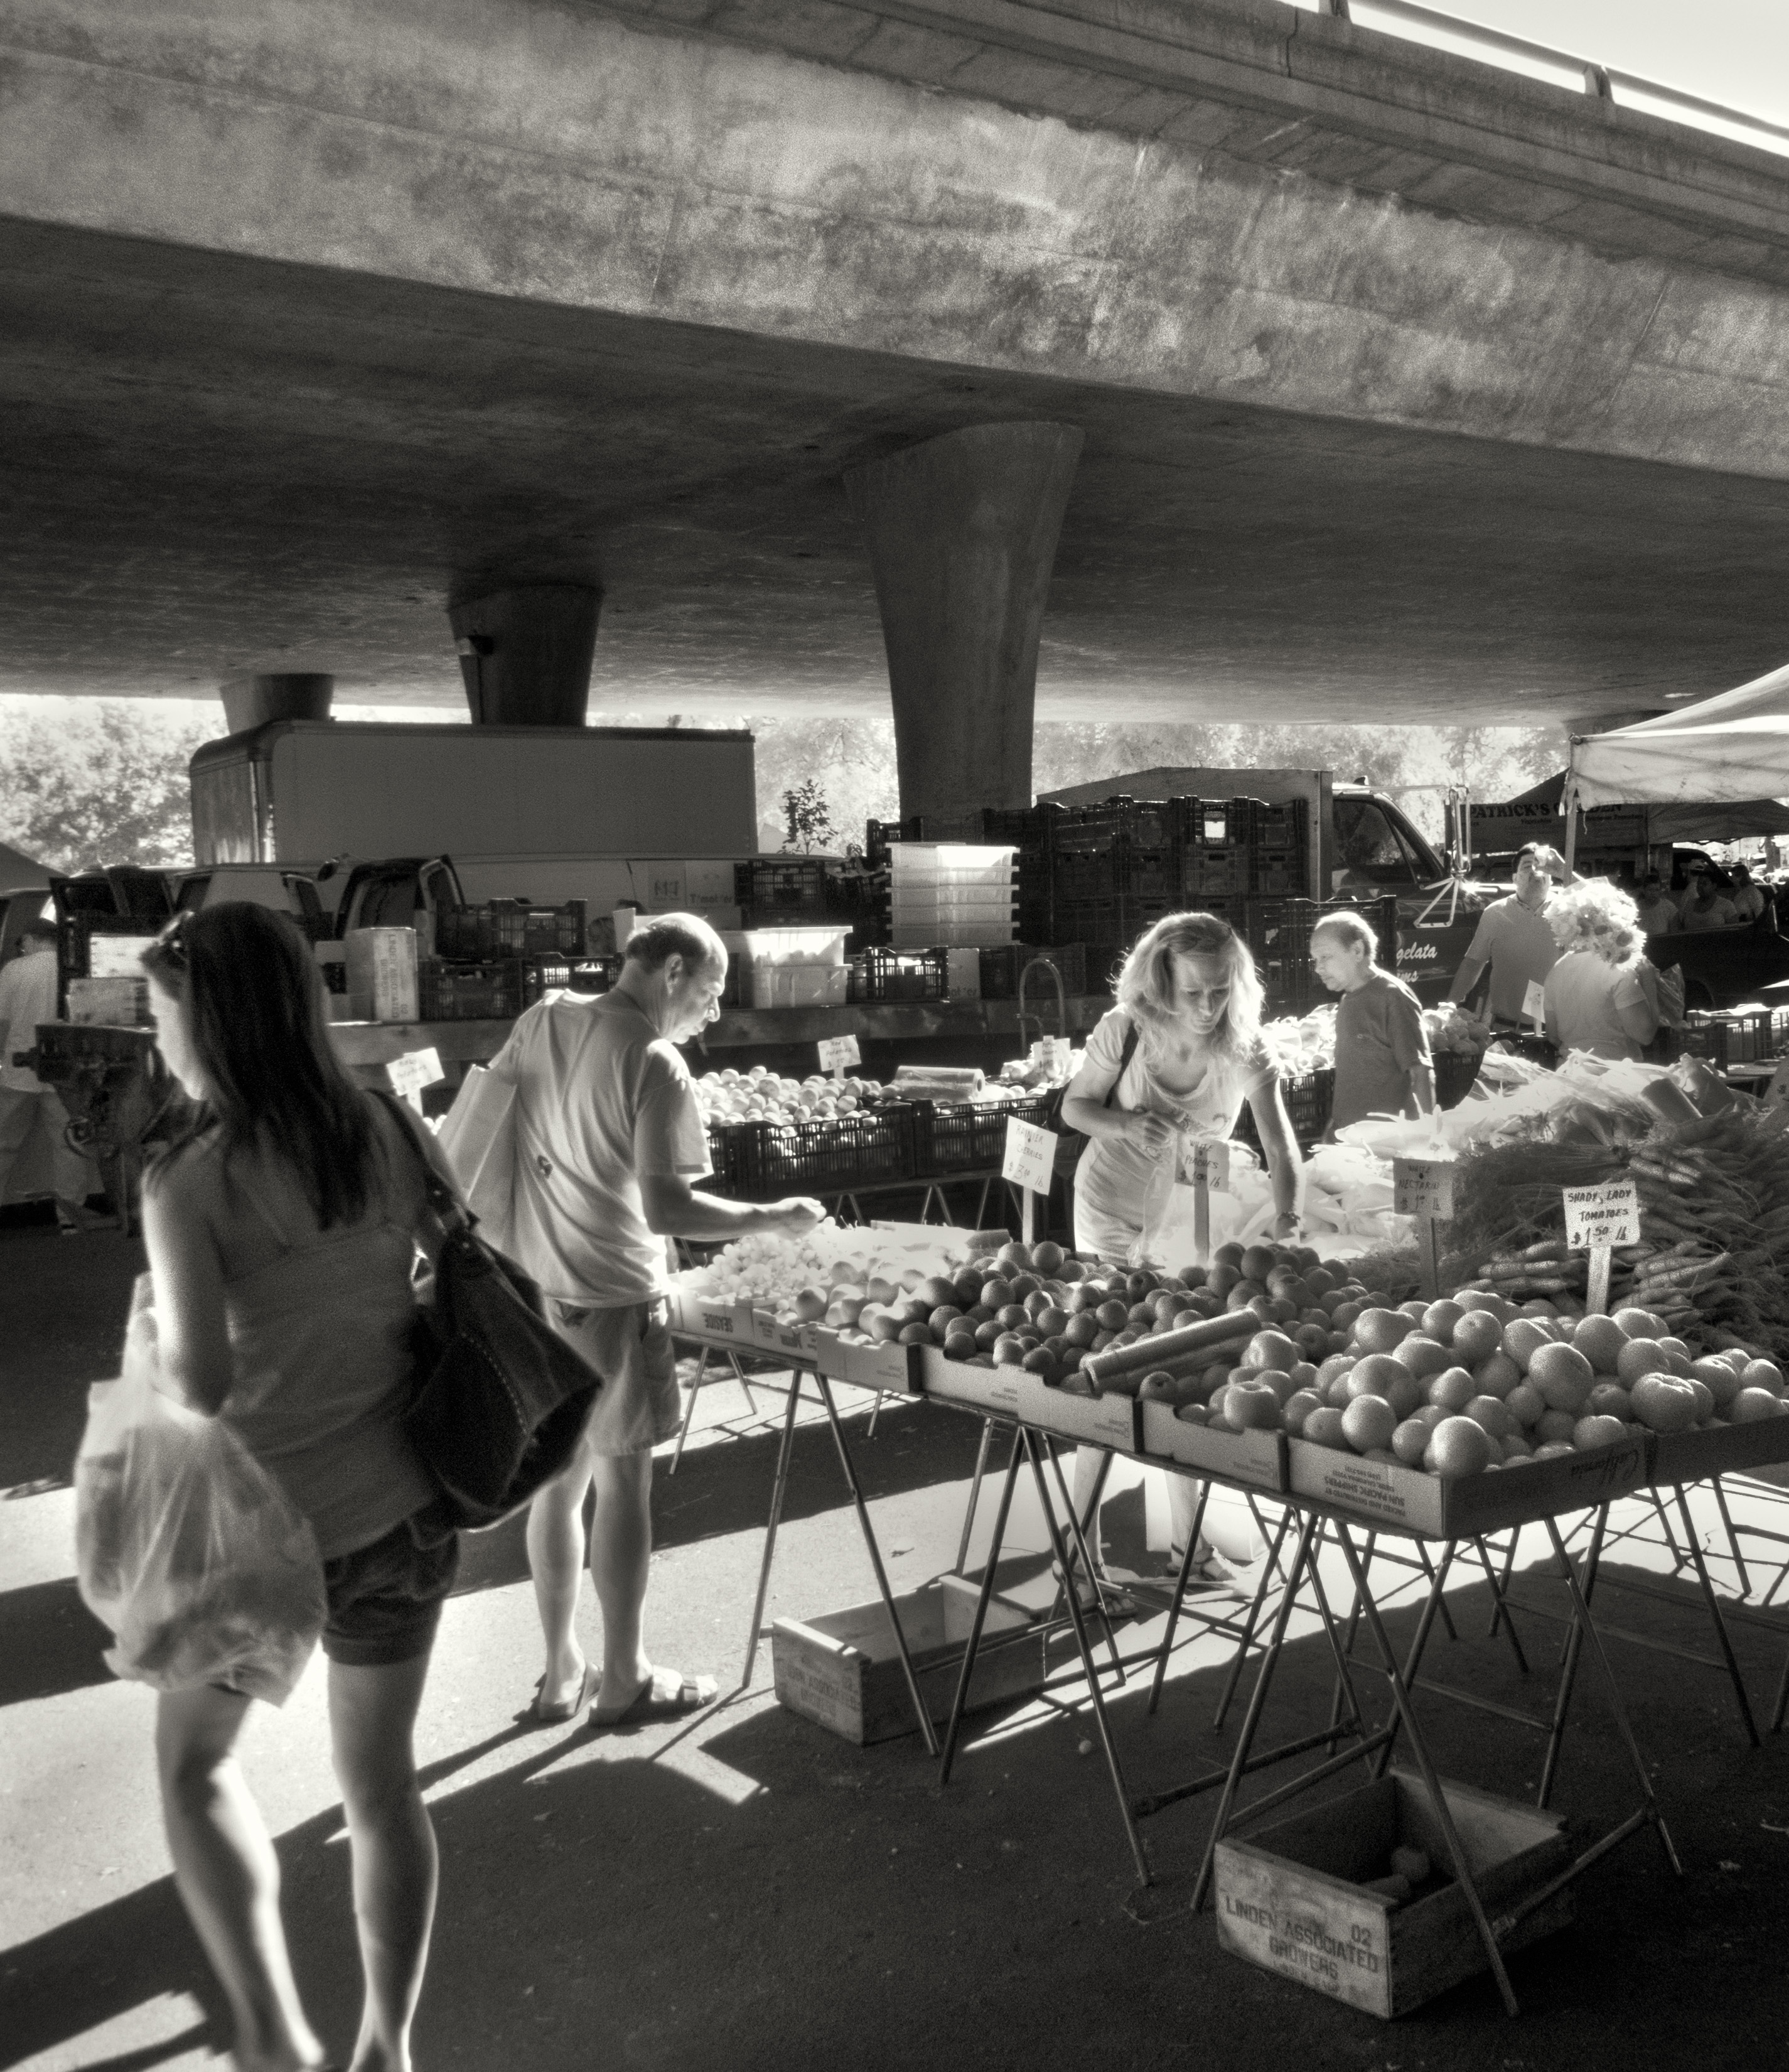
black and white, monochrome, infrastructure, photograph, image, monochrome photography